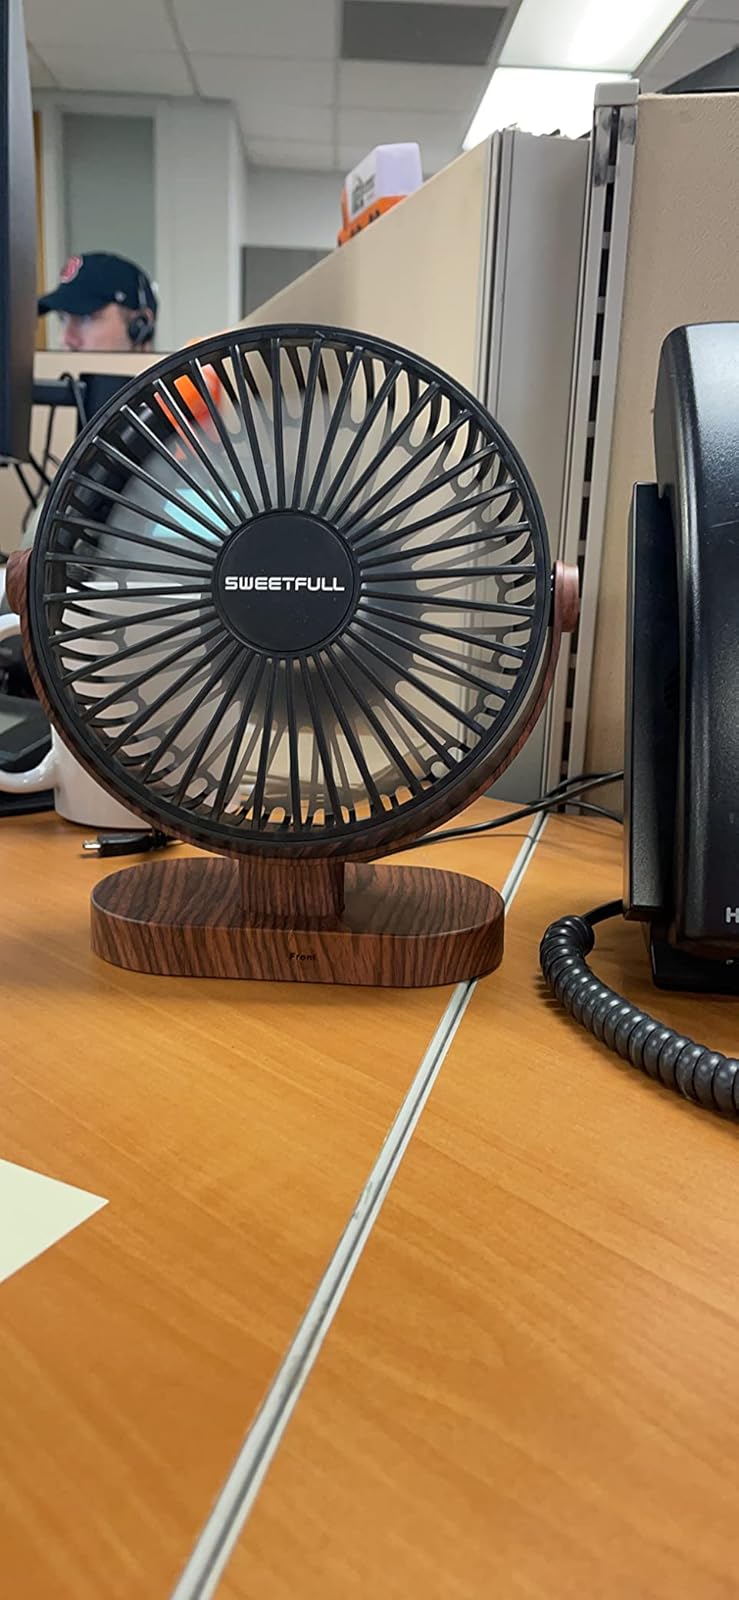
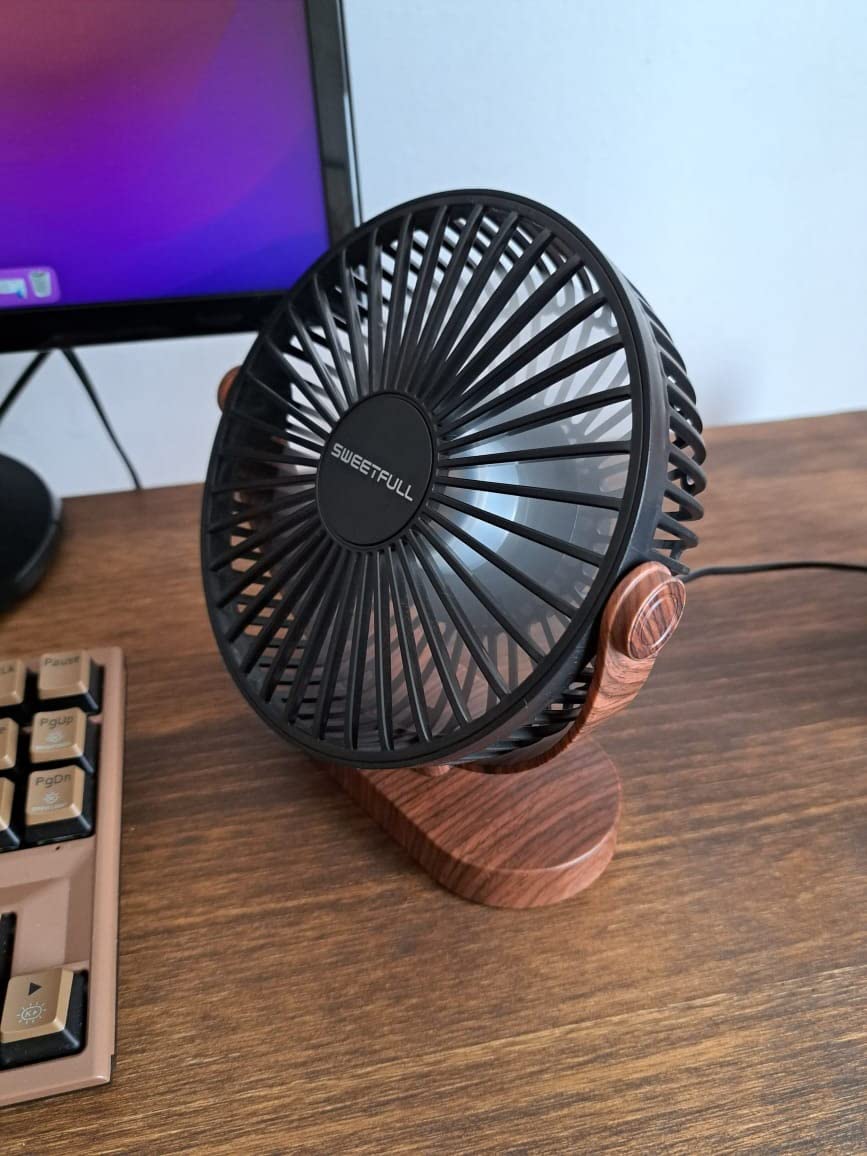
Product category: fan
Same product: yes